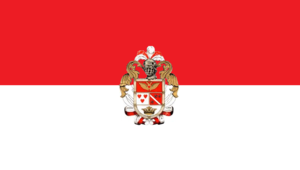
Ibarra est un canton d'Équateur situé dans la province d'Imbabura.
L'Équateur est divisé en 24 provinces, subdivisées en cantons, eux-mêmes subdivisés en paroisses. Chacun de ces trois niveaux de la hiérarchie administrative et territoriale dispose de son gouvernement autonome décentralisé. Bien que la Constitution équatorienne de 2008 prévoie la possibilité d’un découpage politico-administratif dont le niveau supérieur serait la région, comme regroupement de plusieurs provinces, dans la réalité la notion de région n’est utilisée qu’au sens géographique du terme, pour désigner d'est en ouest l'Amazonie, les Andes, la côte Pacifique et les îles Galápagos. En 2016, le premier niveau de l’administration du pays est donc la province.